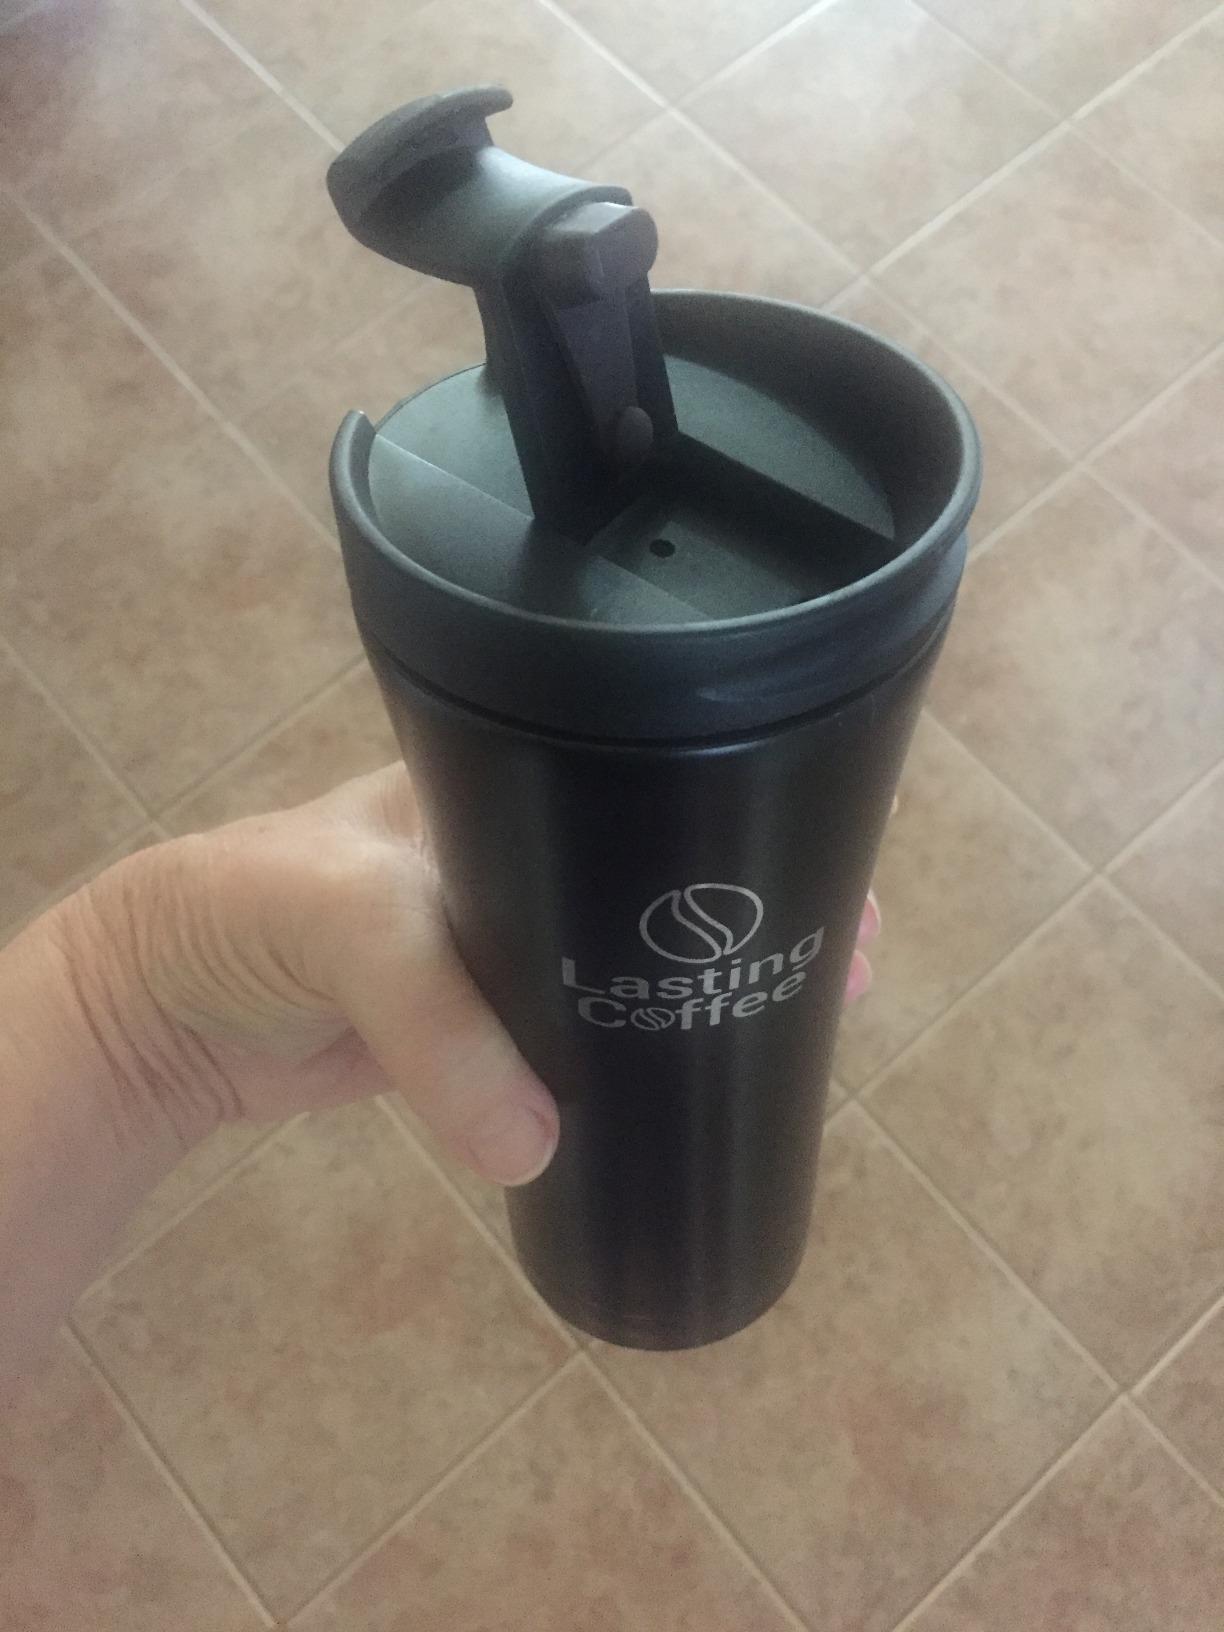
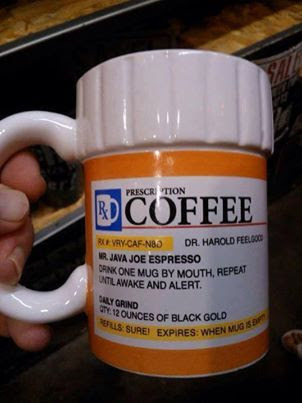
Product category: items_mug
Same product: no